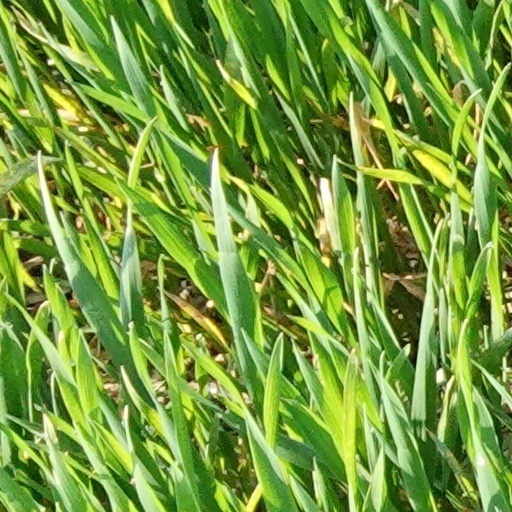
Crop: wheat